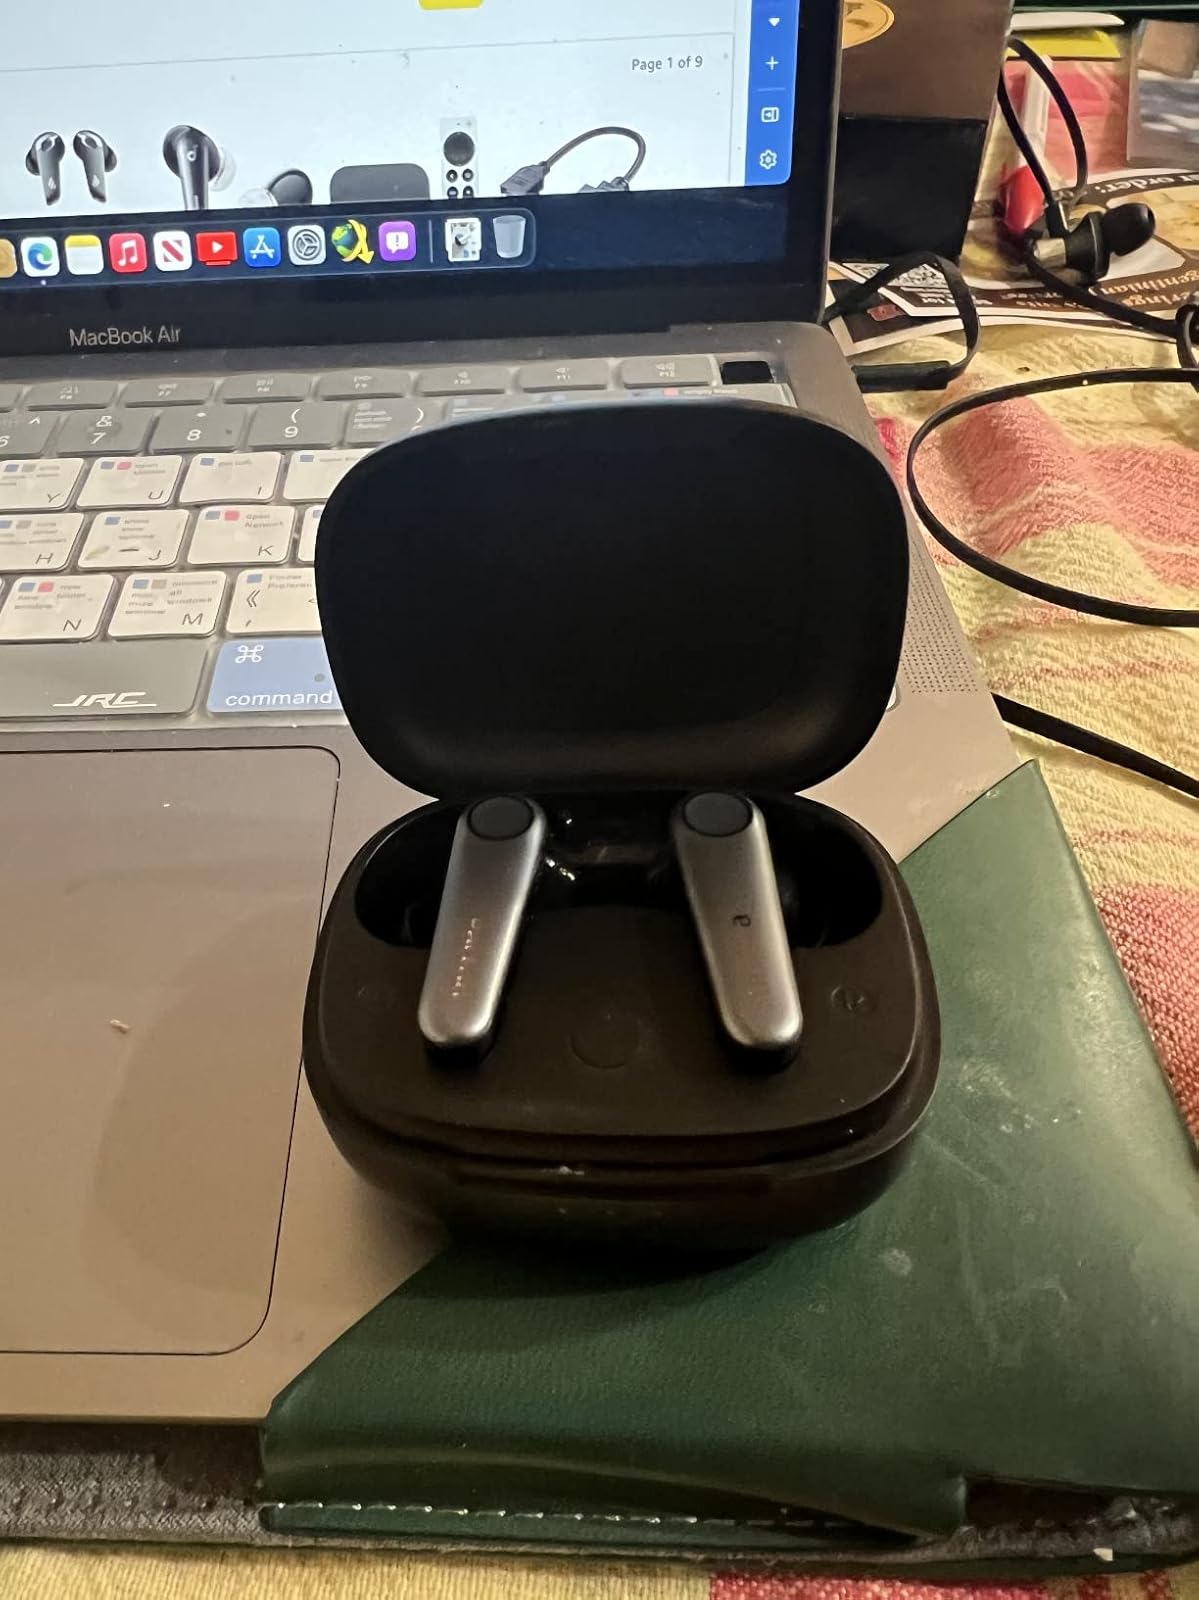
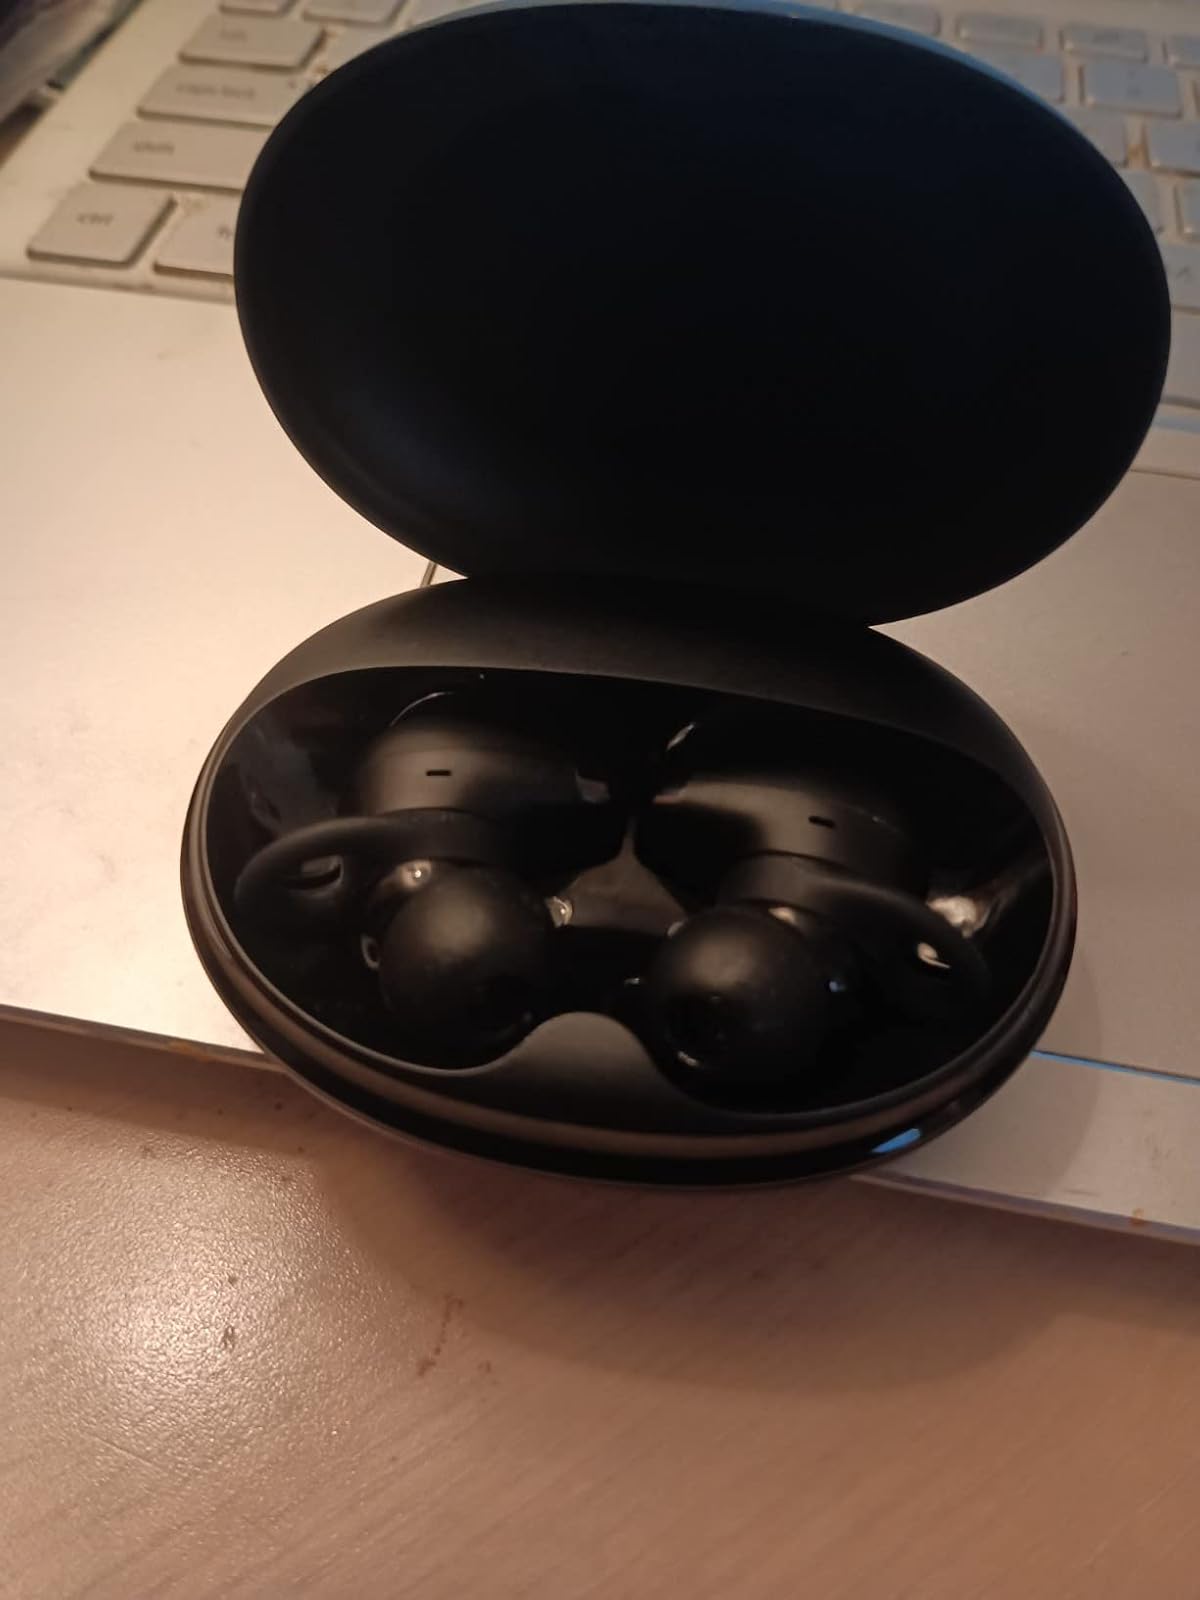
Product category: earbuds
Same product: no